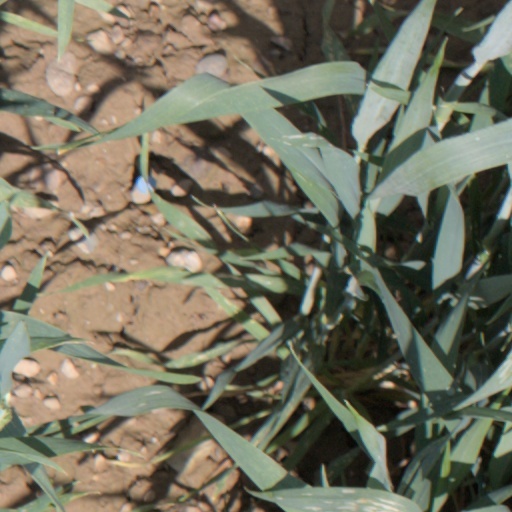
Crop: wheat